Jacopo Gianninoto

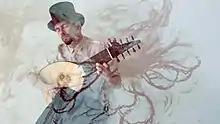
Jacopo Gianninoto in H.ER.O.M.E.TIC

Jacopo Gianninoto is an Italian lutenist, guitarist and composer living in Bangkok, Thailand.